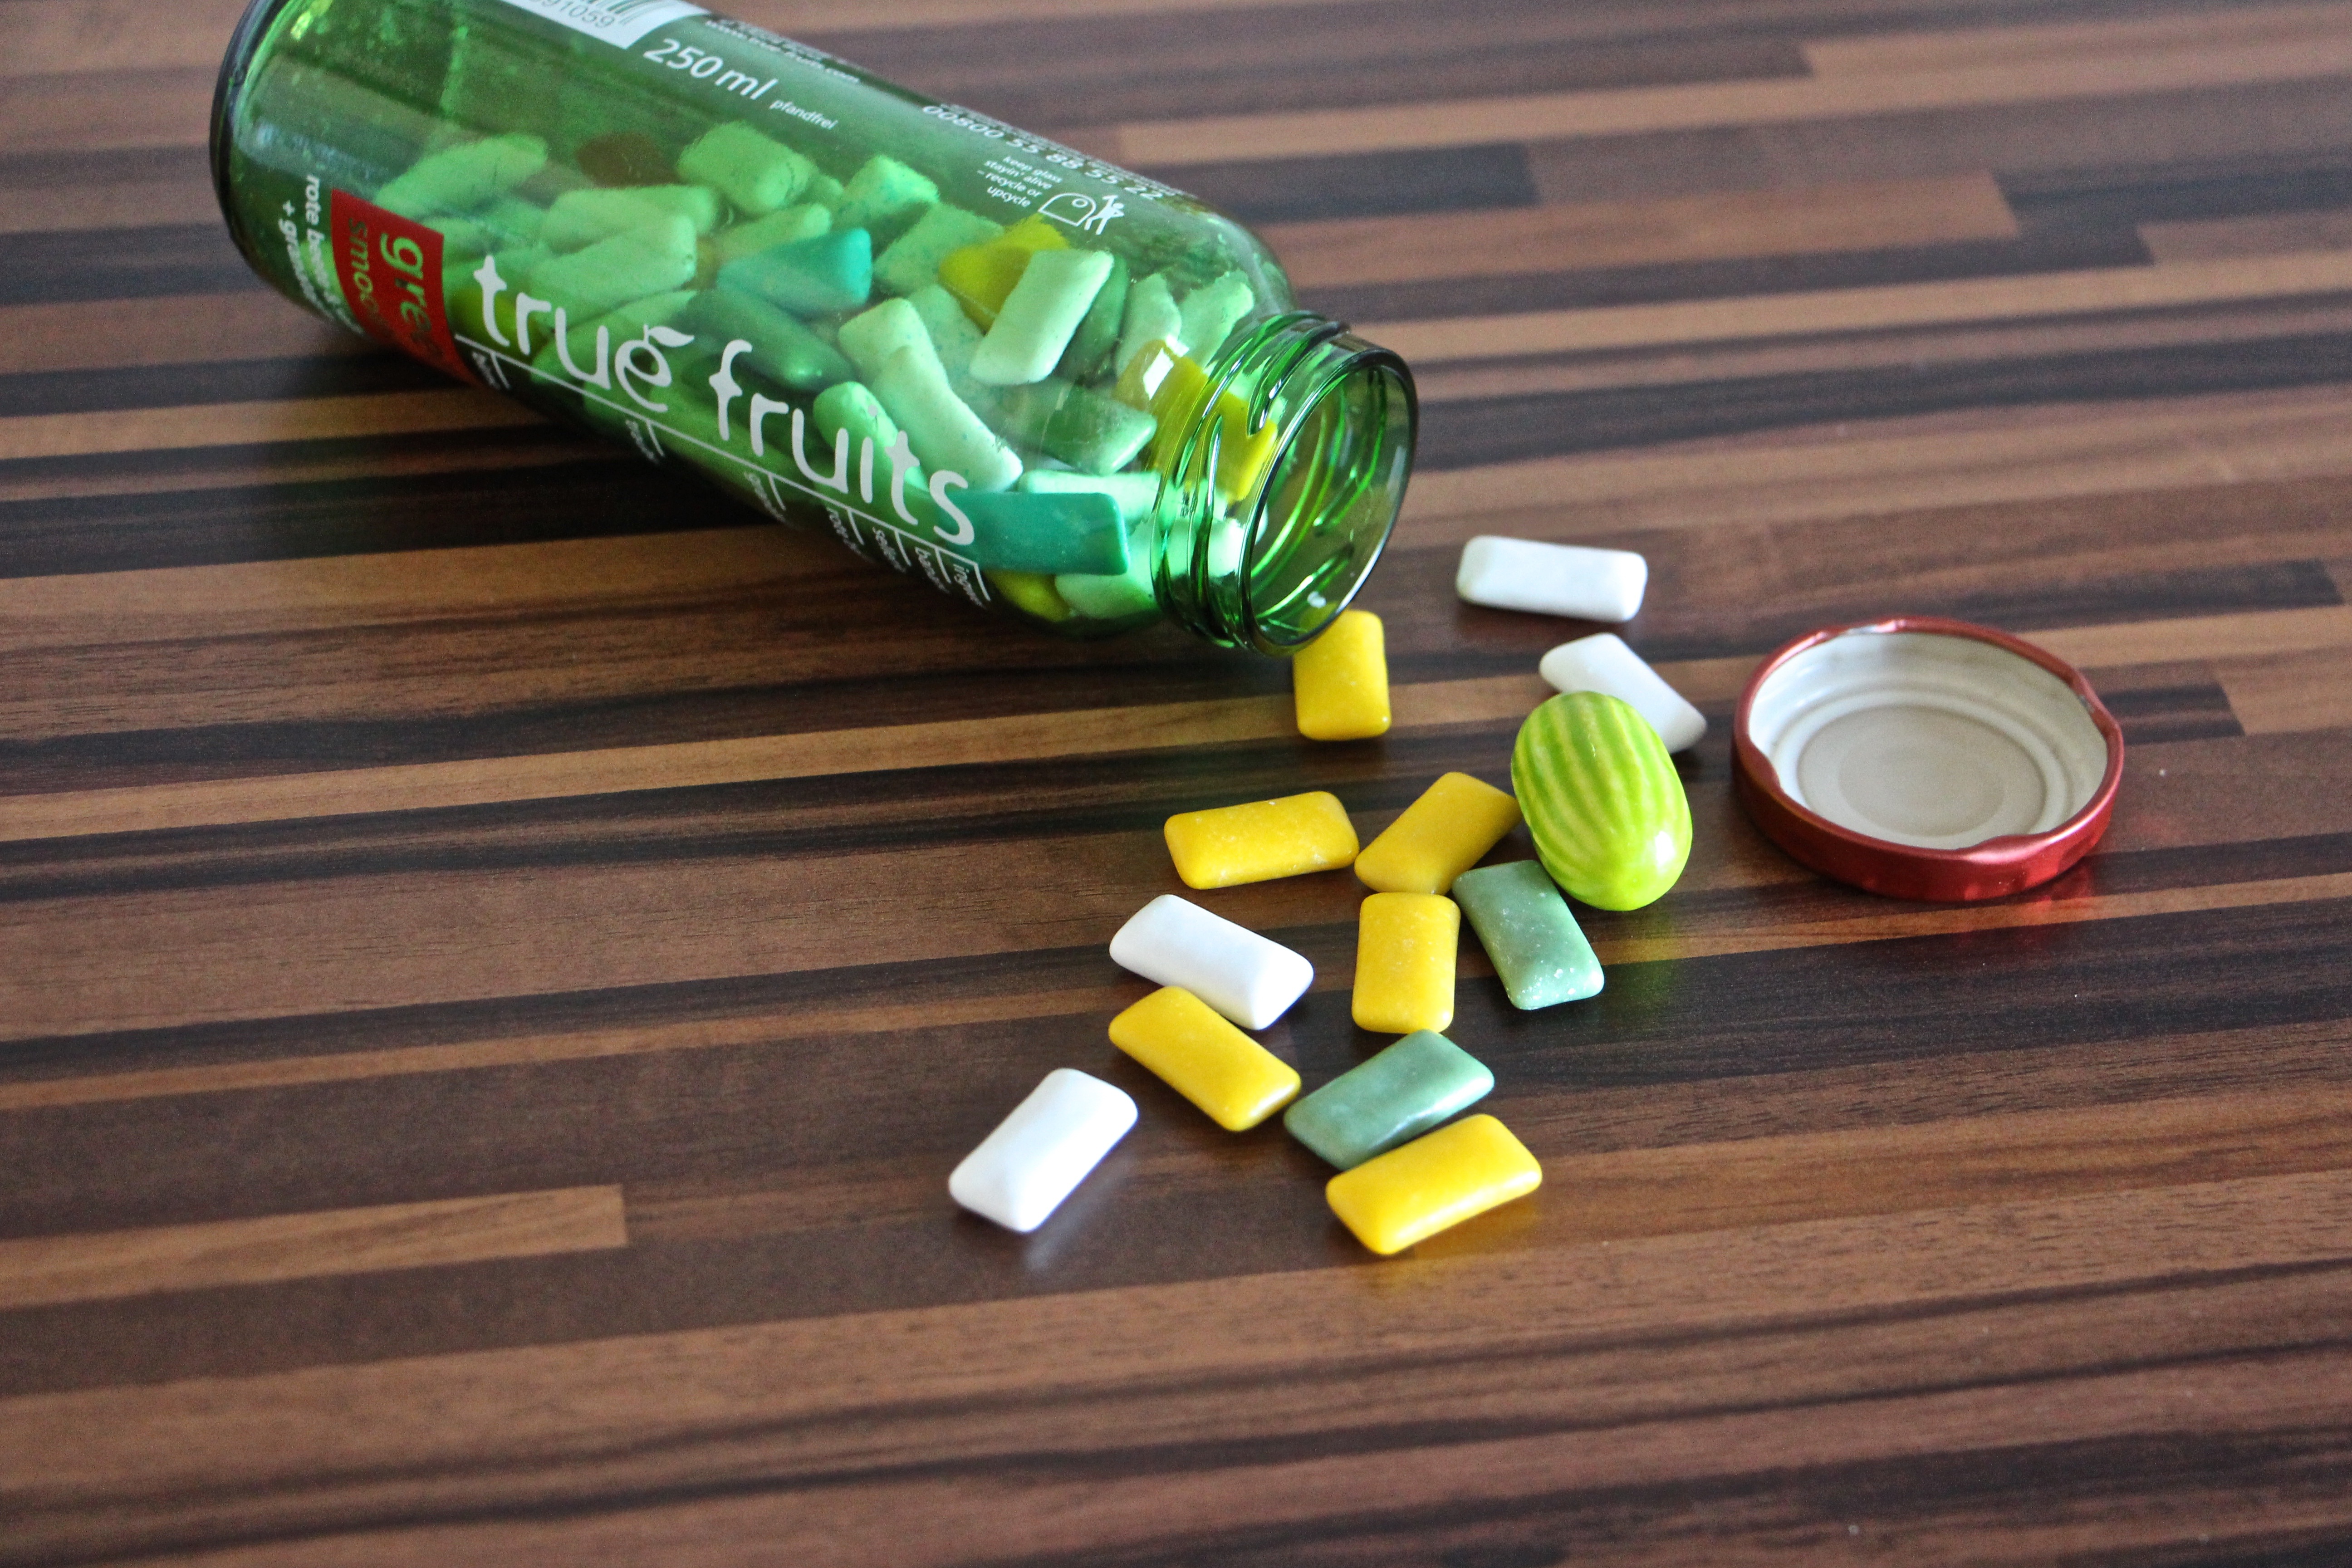
glass, store, food, vessel, color, box, medicine, toy, storage, transparent, container, decorative, lid, packaging, glass jar, practical, kuchendeko, chewing gum